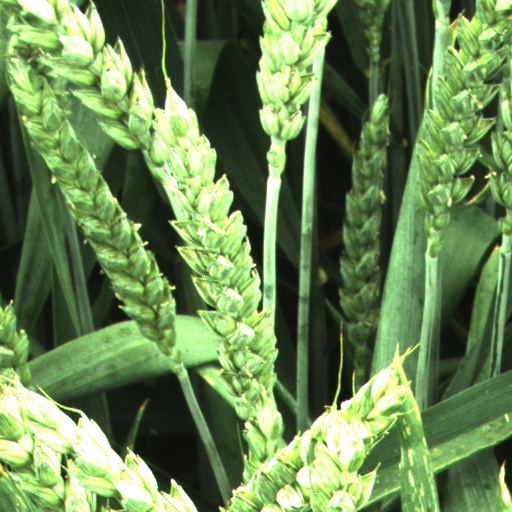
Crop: wheat